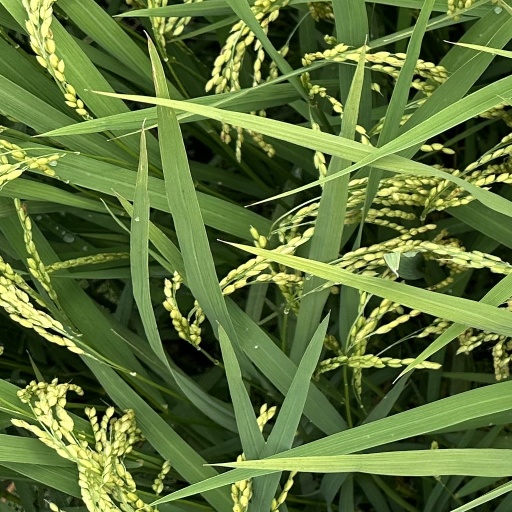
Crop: rice